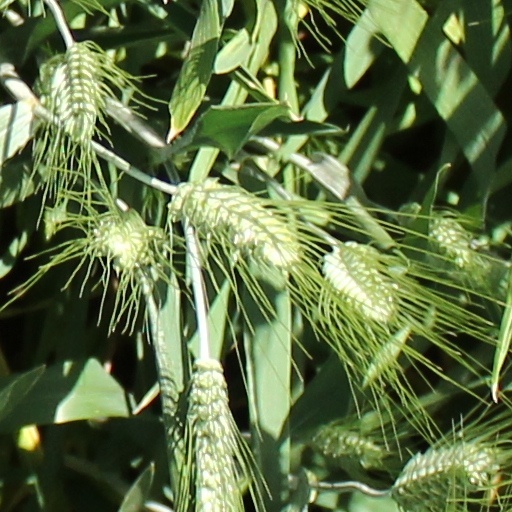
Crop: wheat